Arrondissements of the Hautes-Alpes department

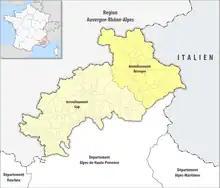
Map of arrondissements of the Hautes-Alpes department.

The 2 arrondissements of the Hautes-Alpes department are: